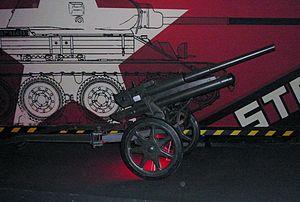
Le canon de 47 mm modèle 1937, est un canon antichar souvent surnommé "Elefantino", utilisé par l'artillerie italienne lors de la Seconde Guerre mondiale qui a permis au Regio Esercito de développer une très forte puissance de feu face aux engins blindés ennemis.